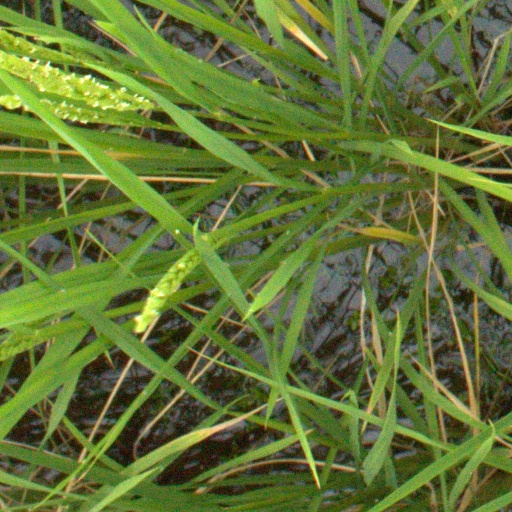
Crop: rice